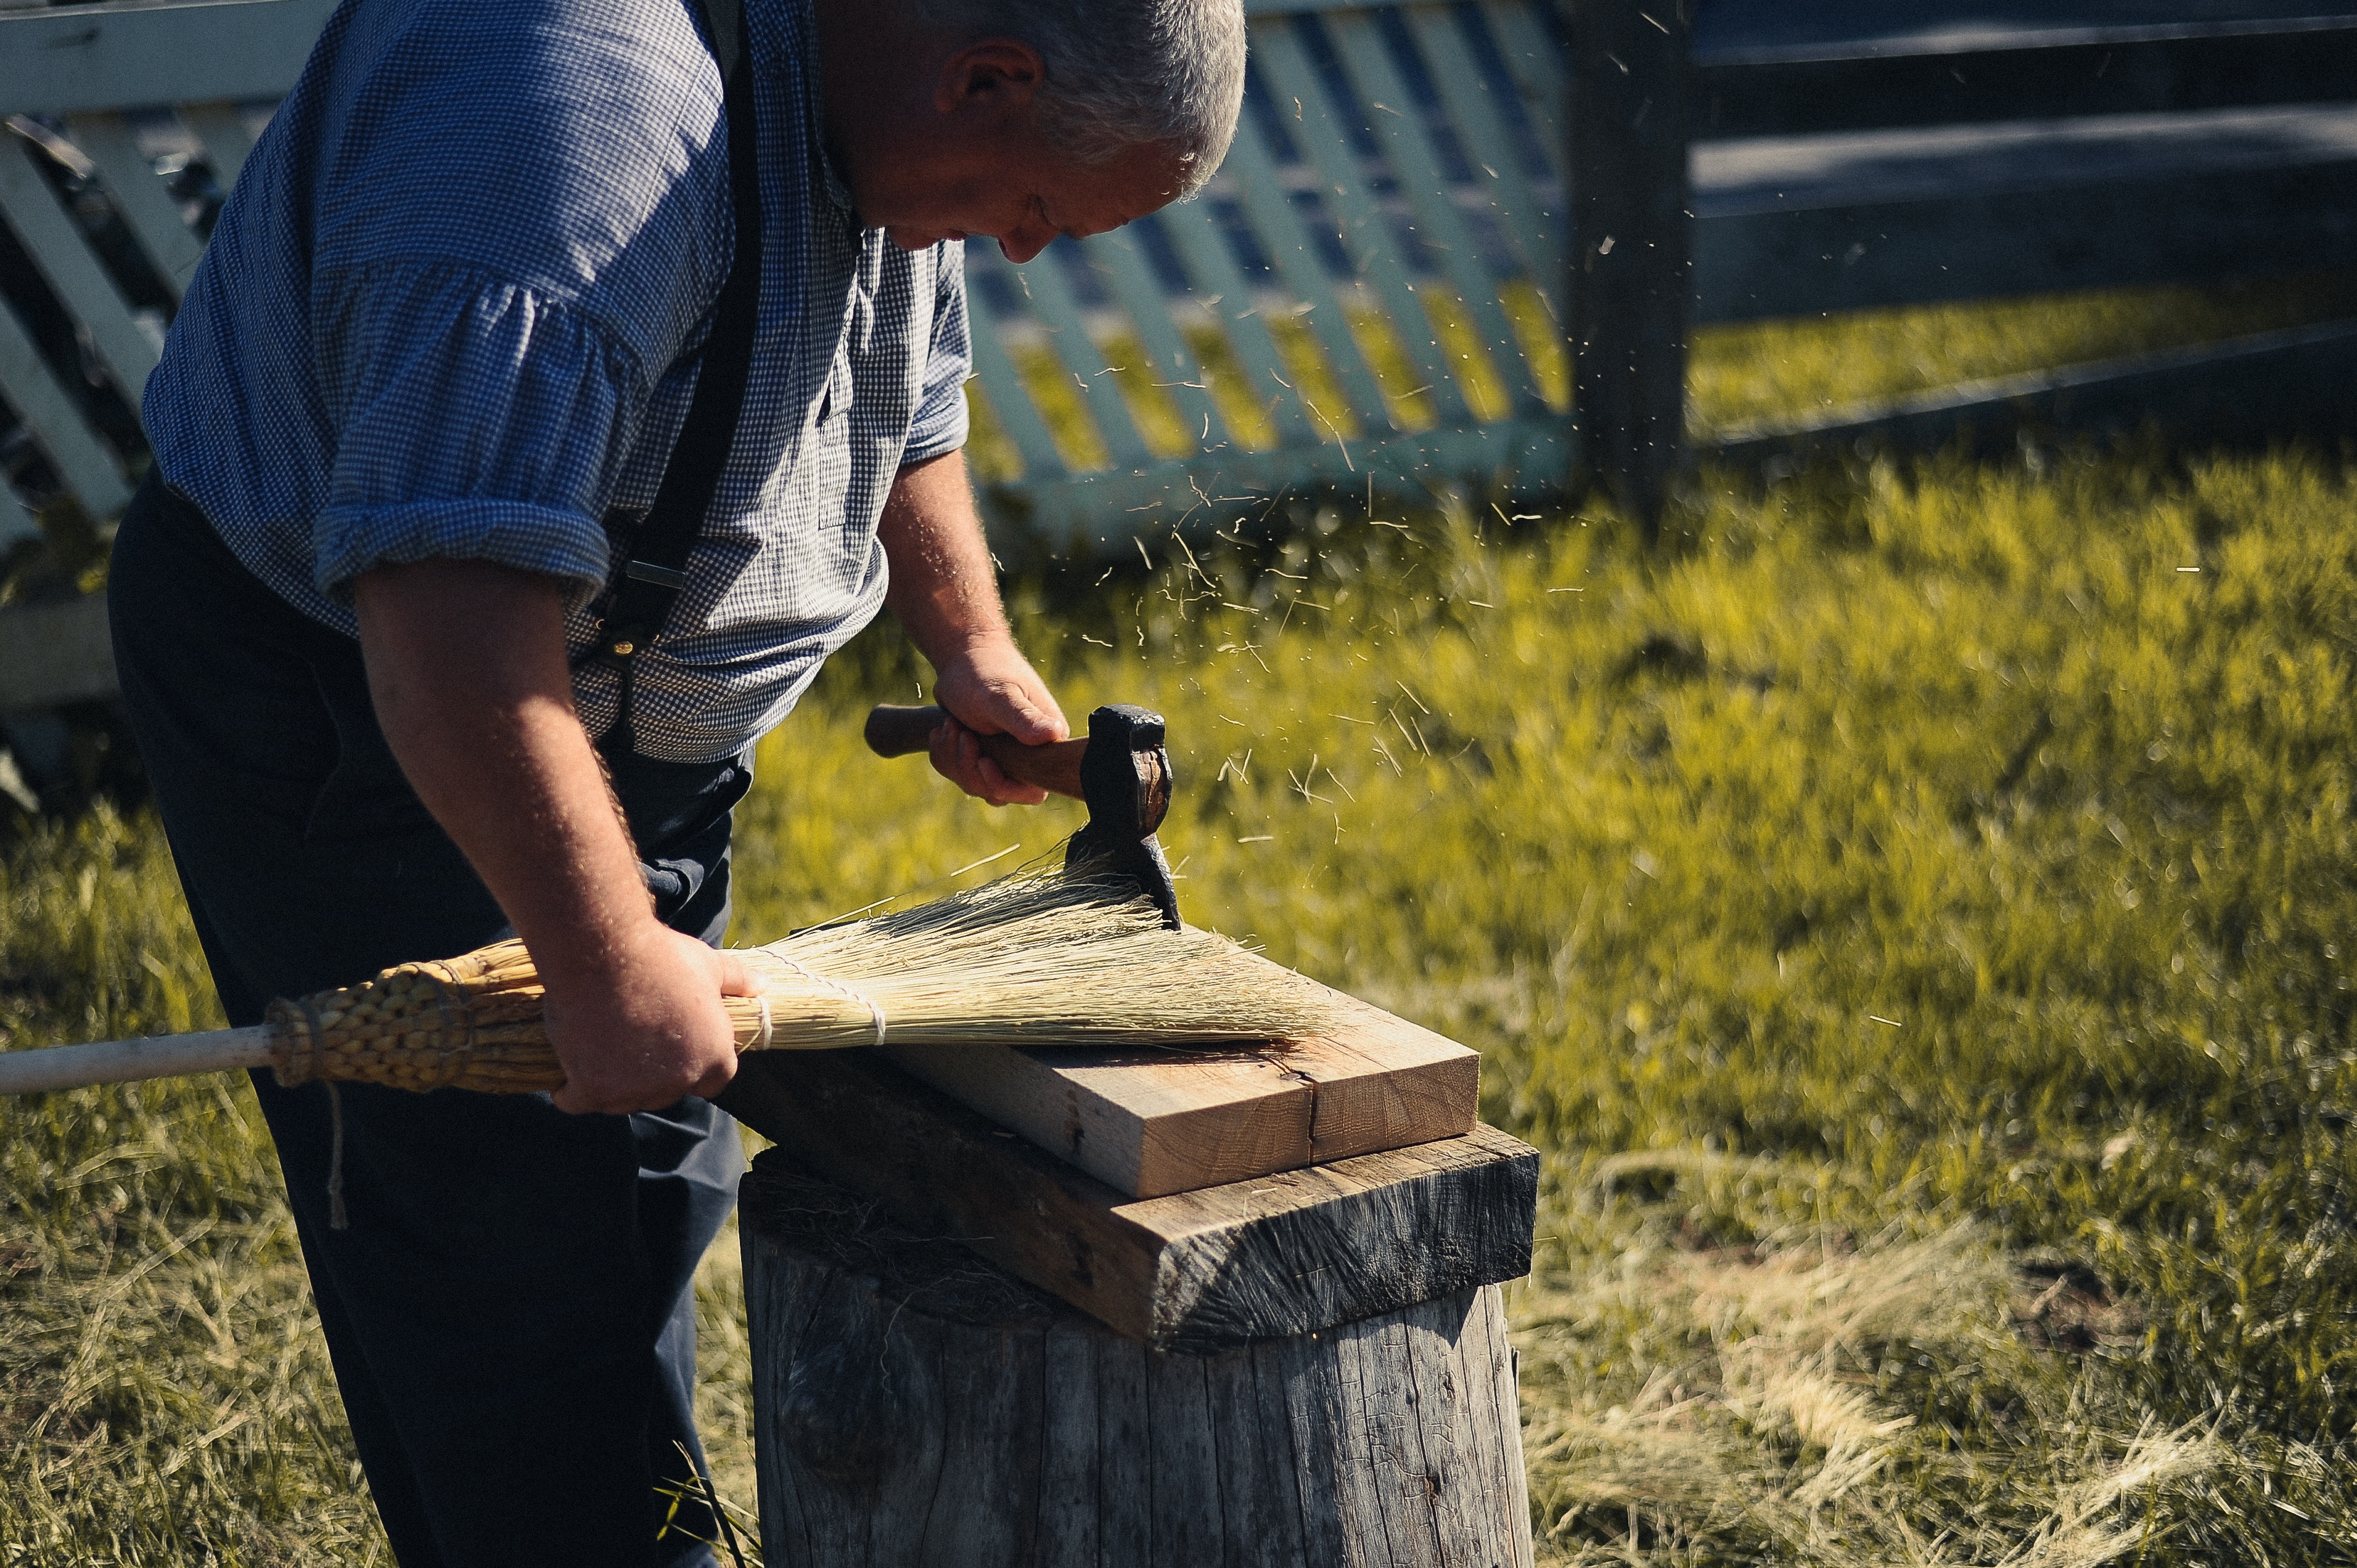
person, spring